A Better Tomorrow III: Love & Death in Saigon

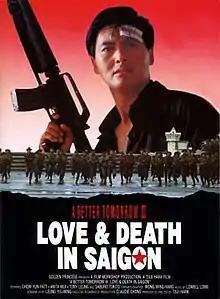
Film poster

A Better Tomorrow III: Love & Death in Saigon is a 1989 Hong Kong action drama film directed, co-written, and co-produced by Tsui Hark, the producer behind the first two films in the series. It is a loosely based prequel to John Woo's "A Better Tomorrow" and "A Better Tomorrow II".